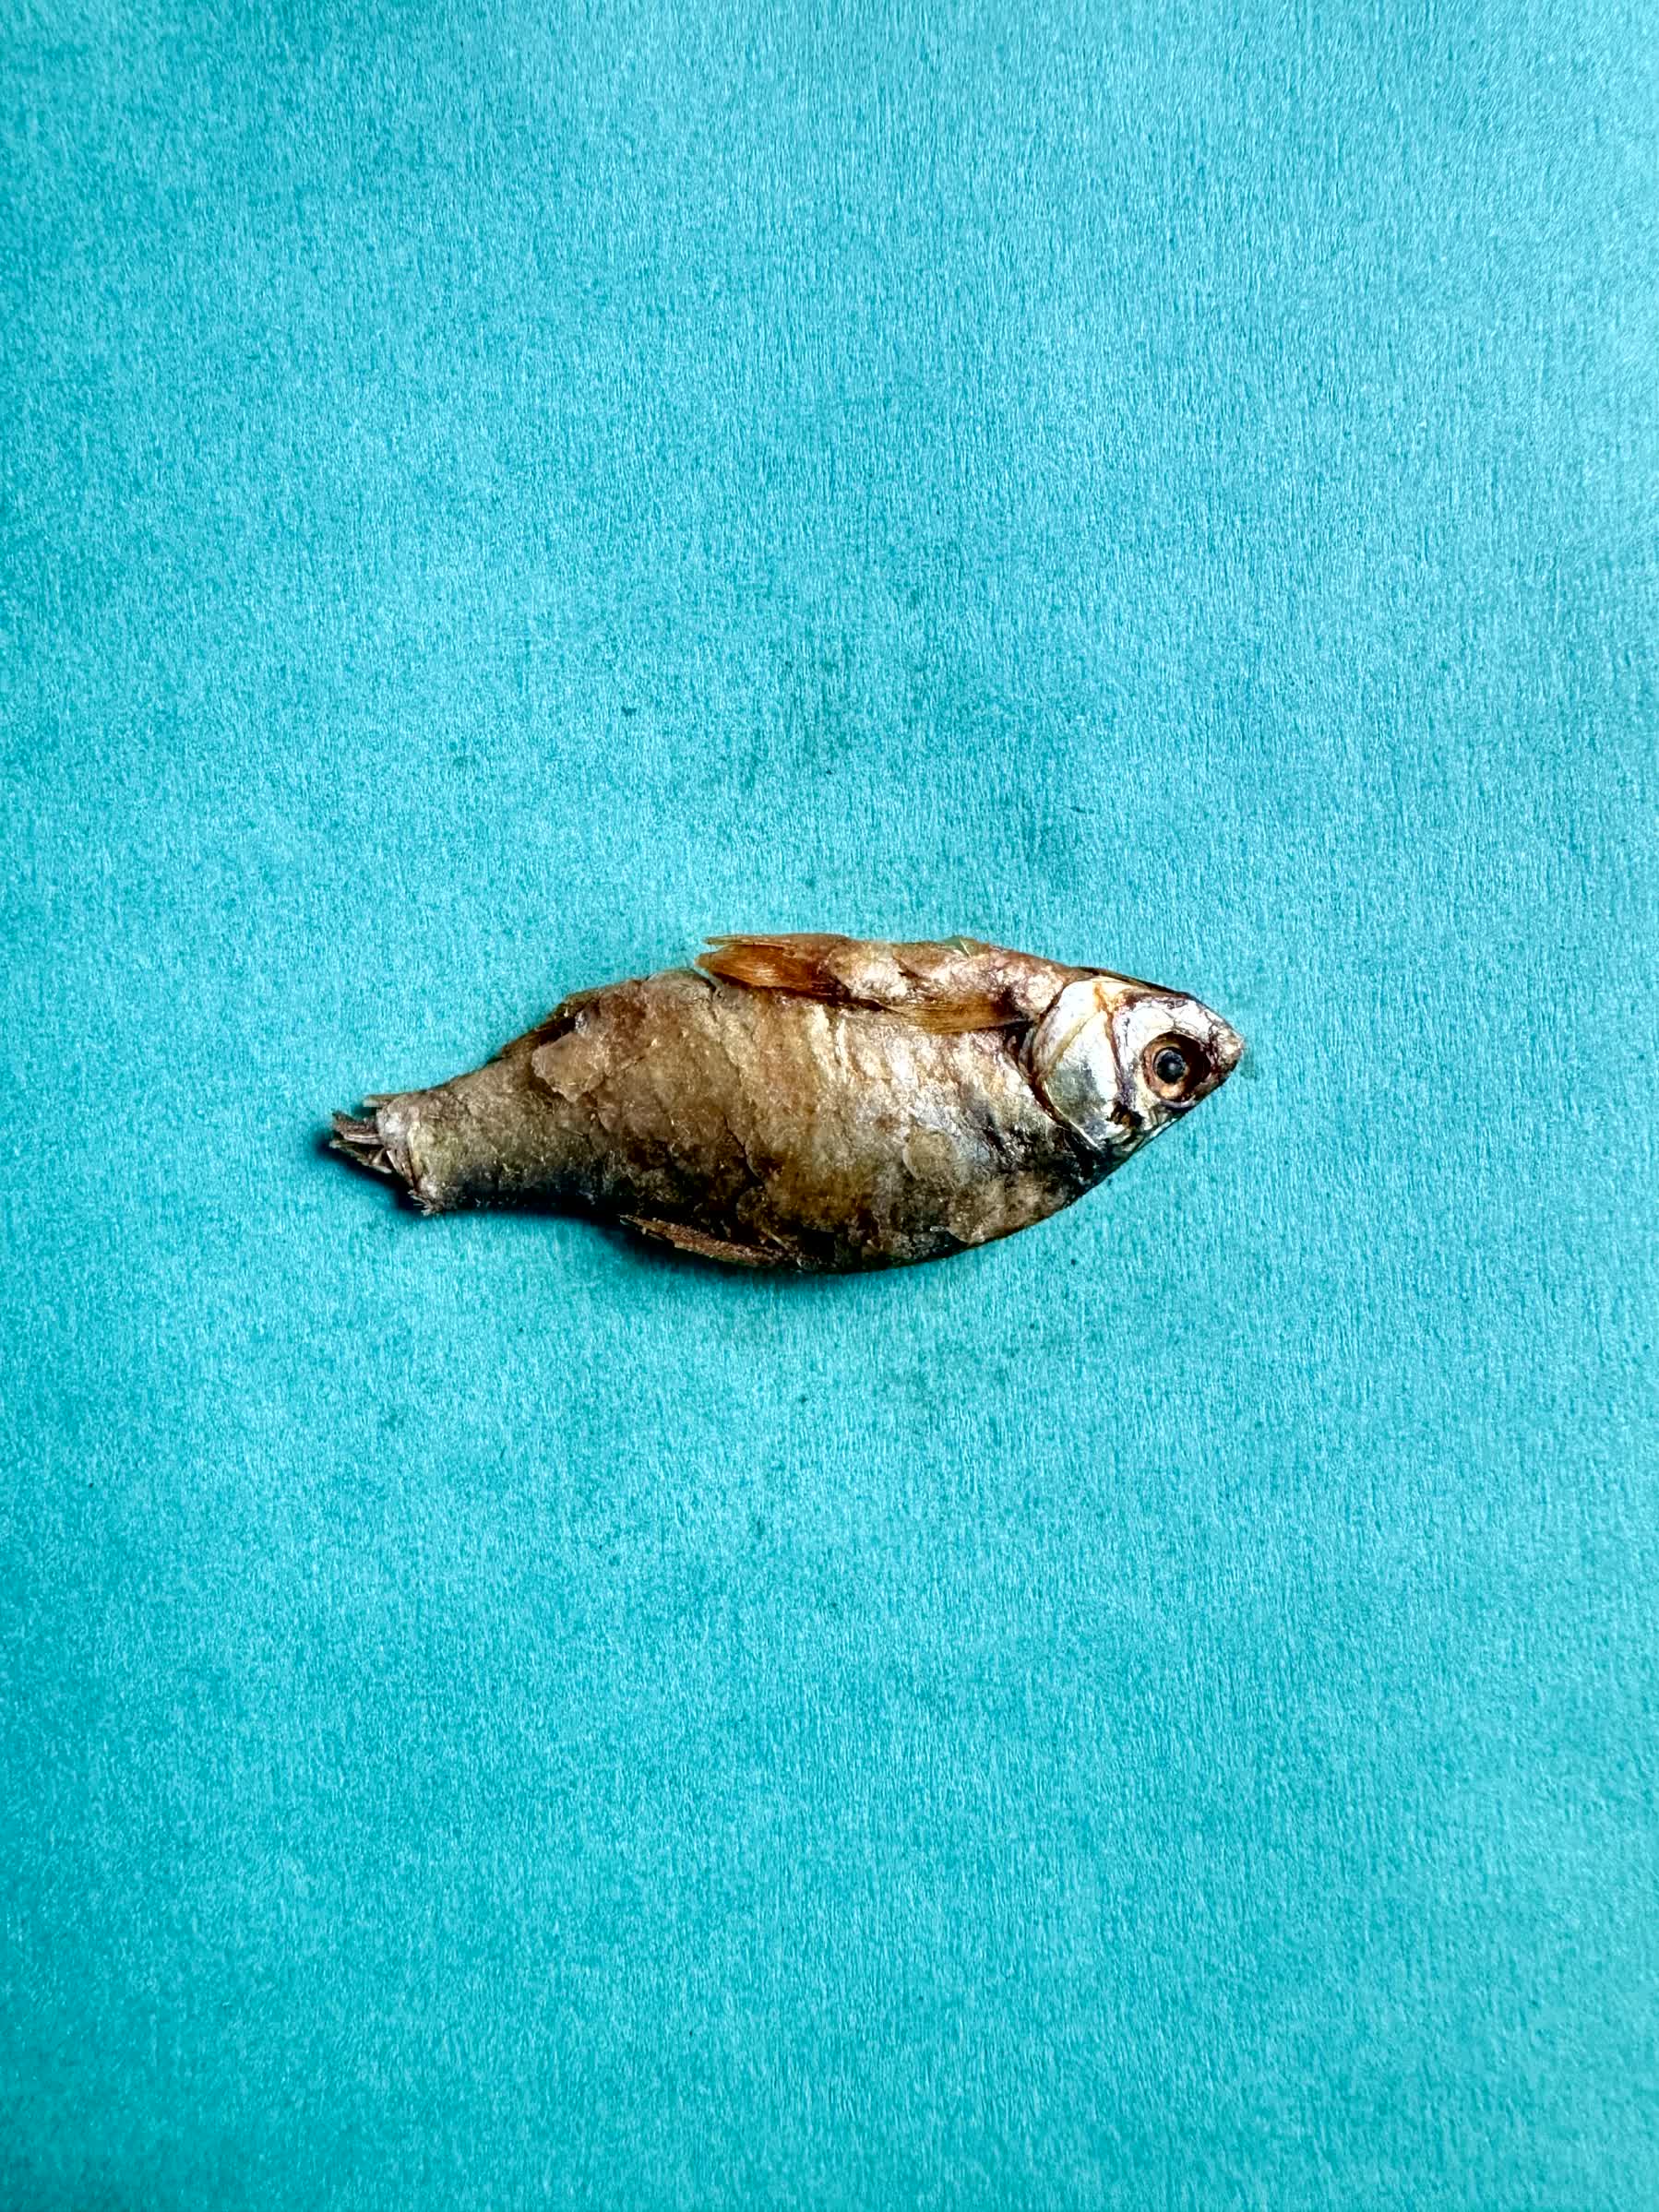
Species: puti chepa